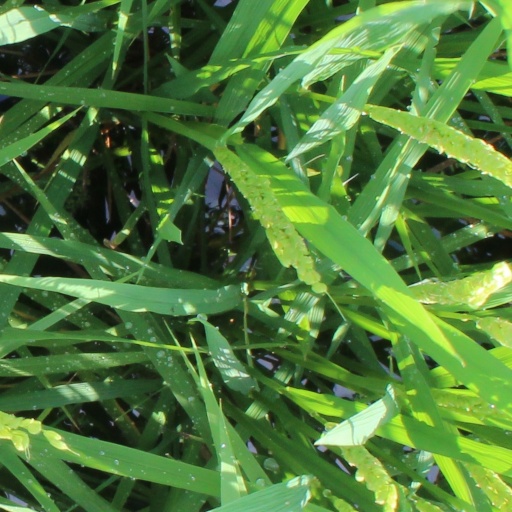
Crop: rice